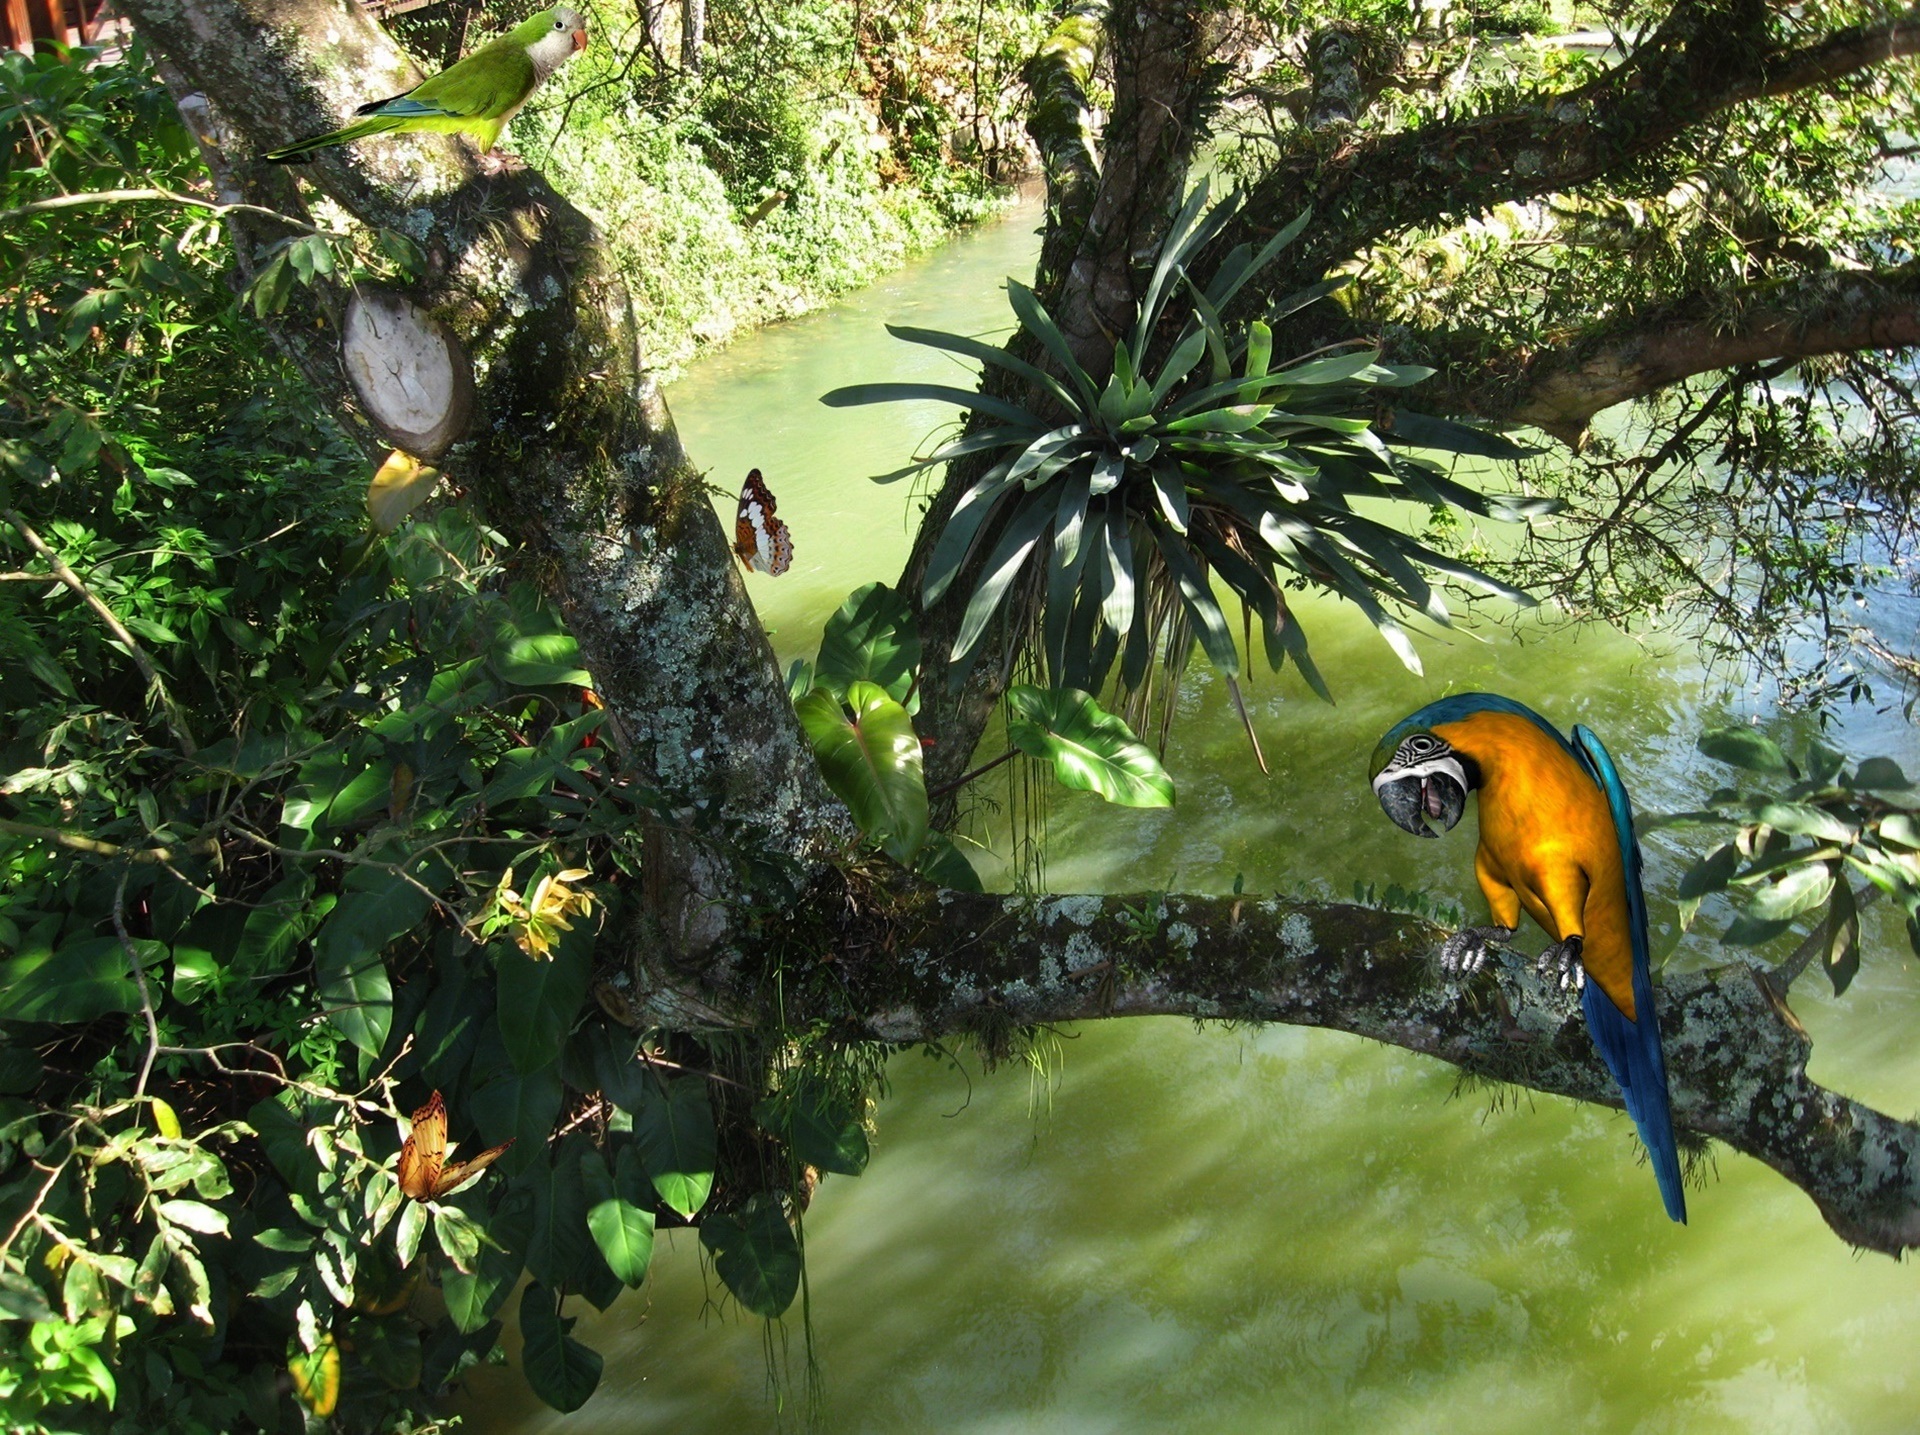
tree, nature, branch, bird, leaf, flower, pond, wildlife, jungle, island, botany, garden, flora, fauna, ecology, birds, vegetation, rainforest, rio, brazil, habitat, toucan, tropics, sao paulo, tropical birds, arara, guararema, atlantic forest, para ba do sul, natural environment, perching bird, blue macaw